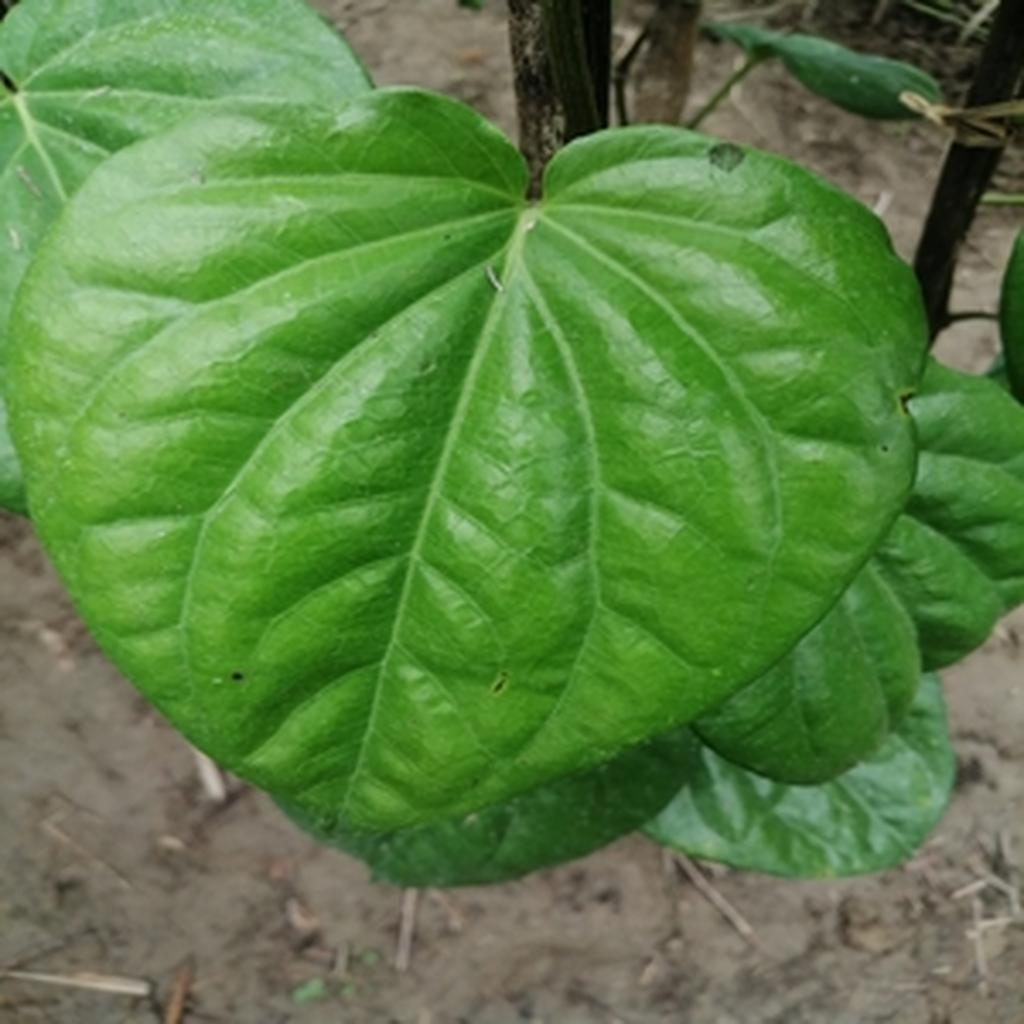
Label: Healthy_Leaf